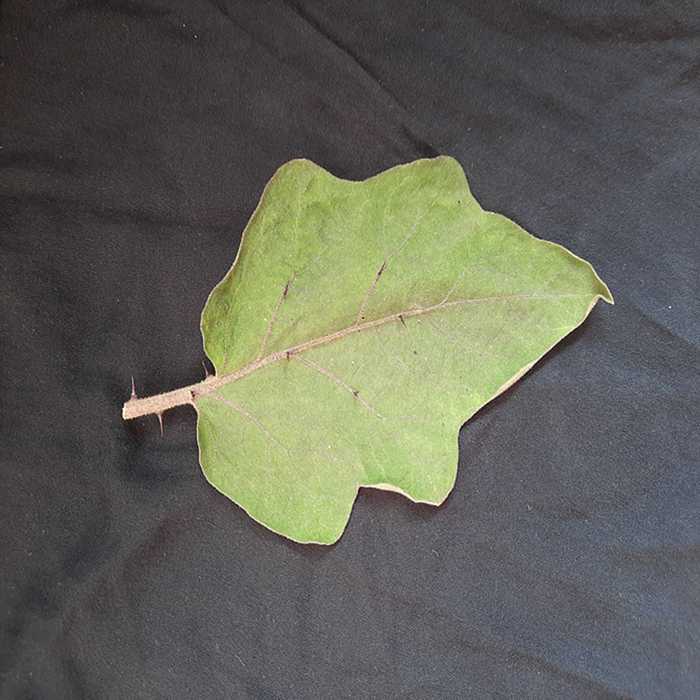
Plant: Eggplant
Label: Eggplant fresh leaf